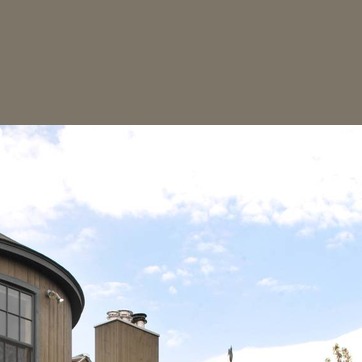
Material: sky